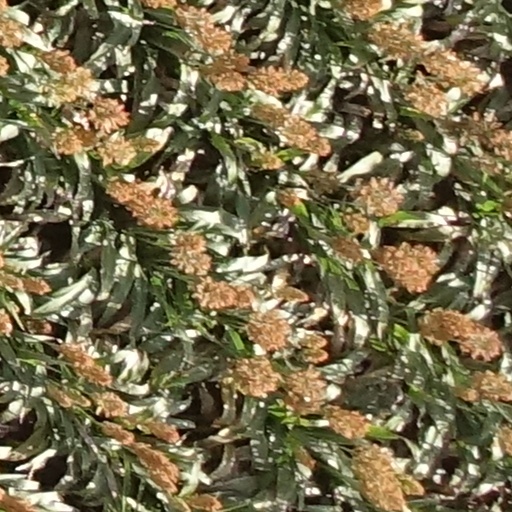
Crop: sorghum